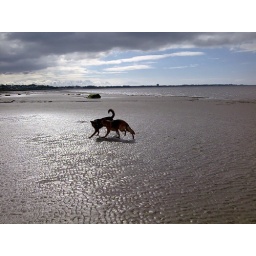
The dogs playing on the beach in Hest Bank